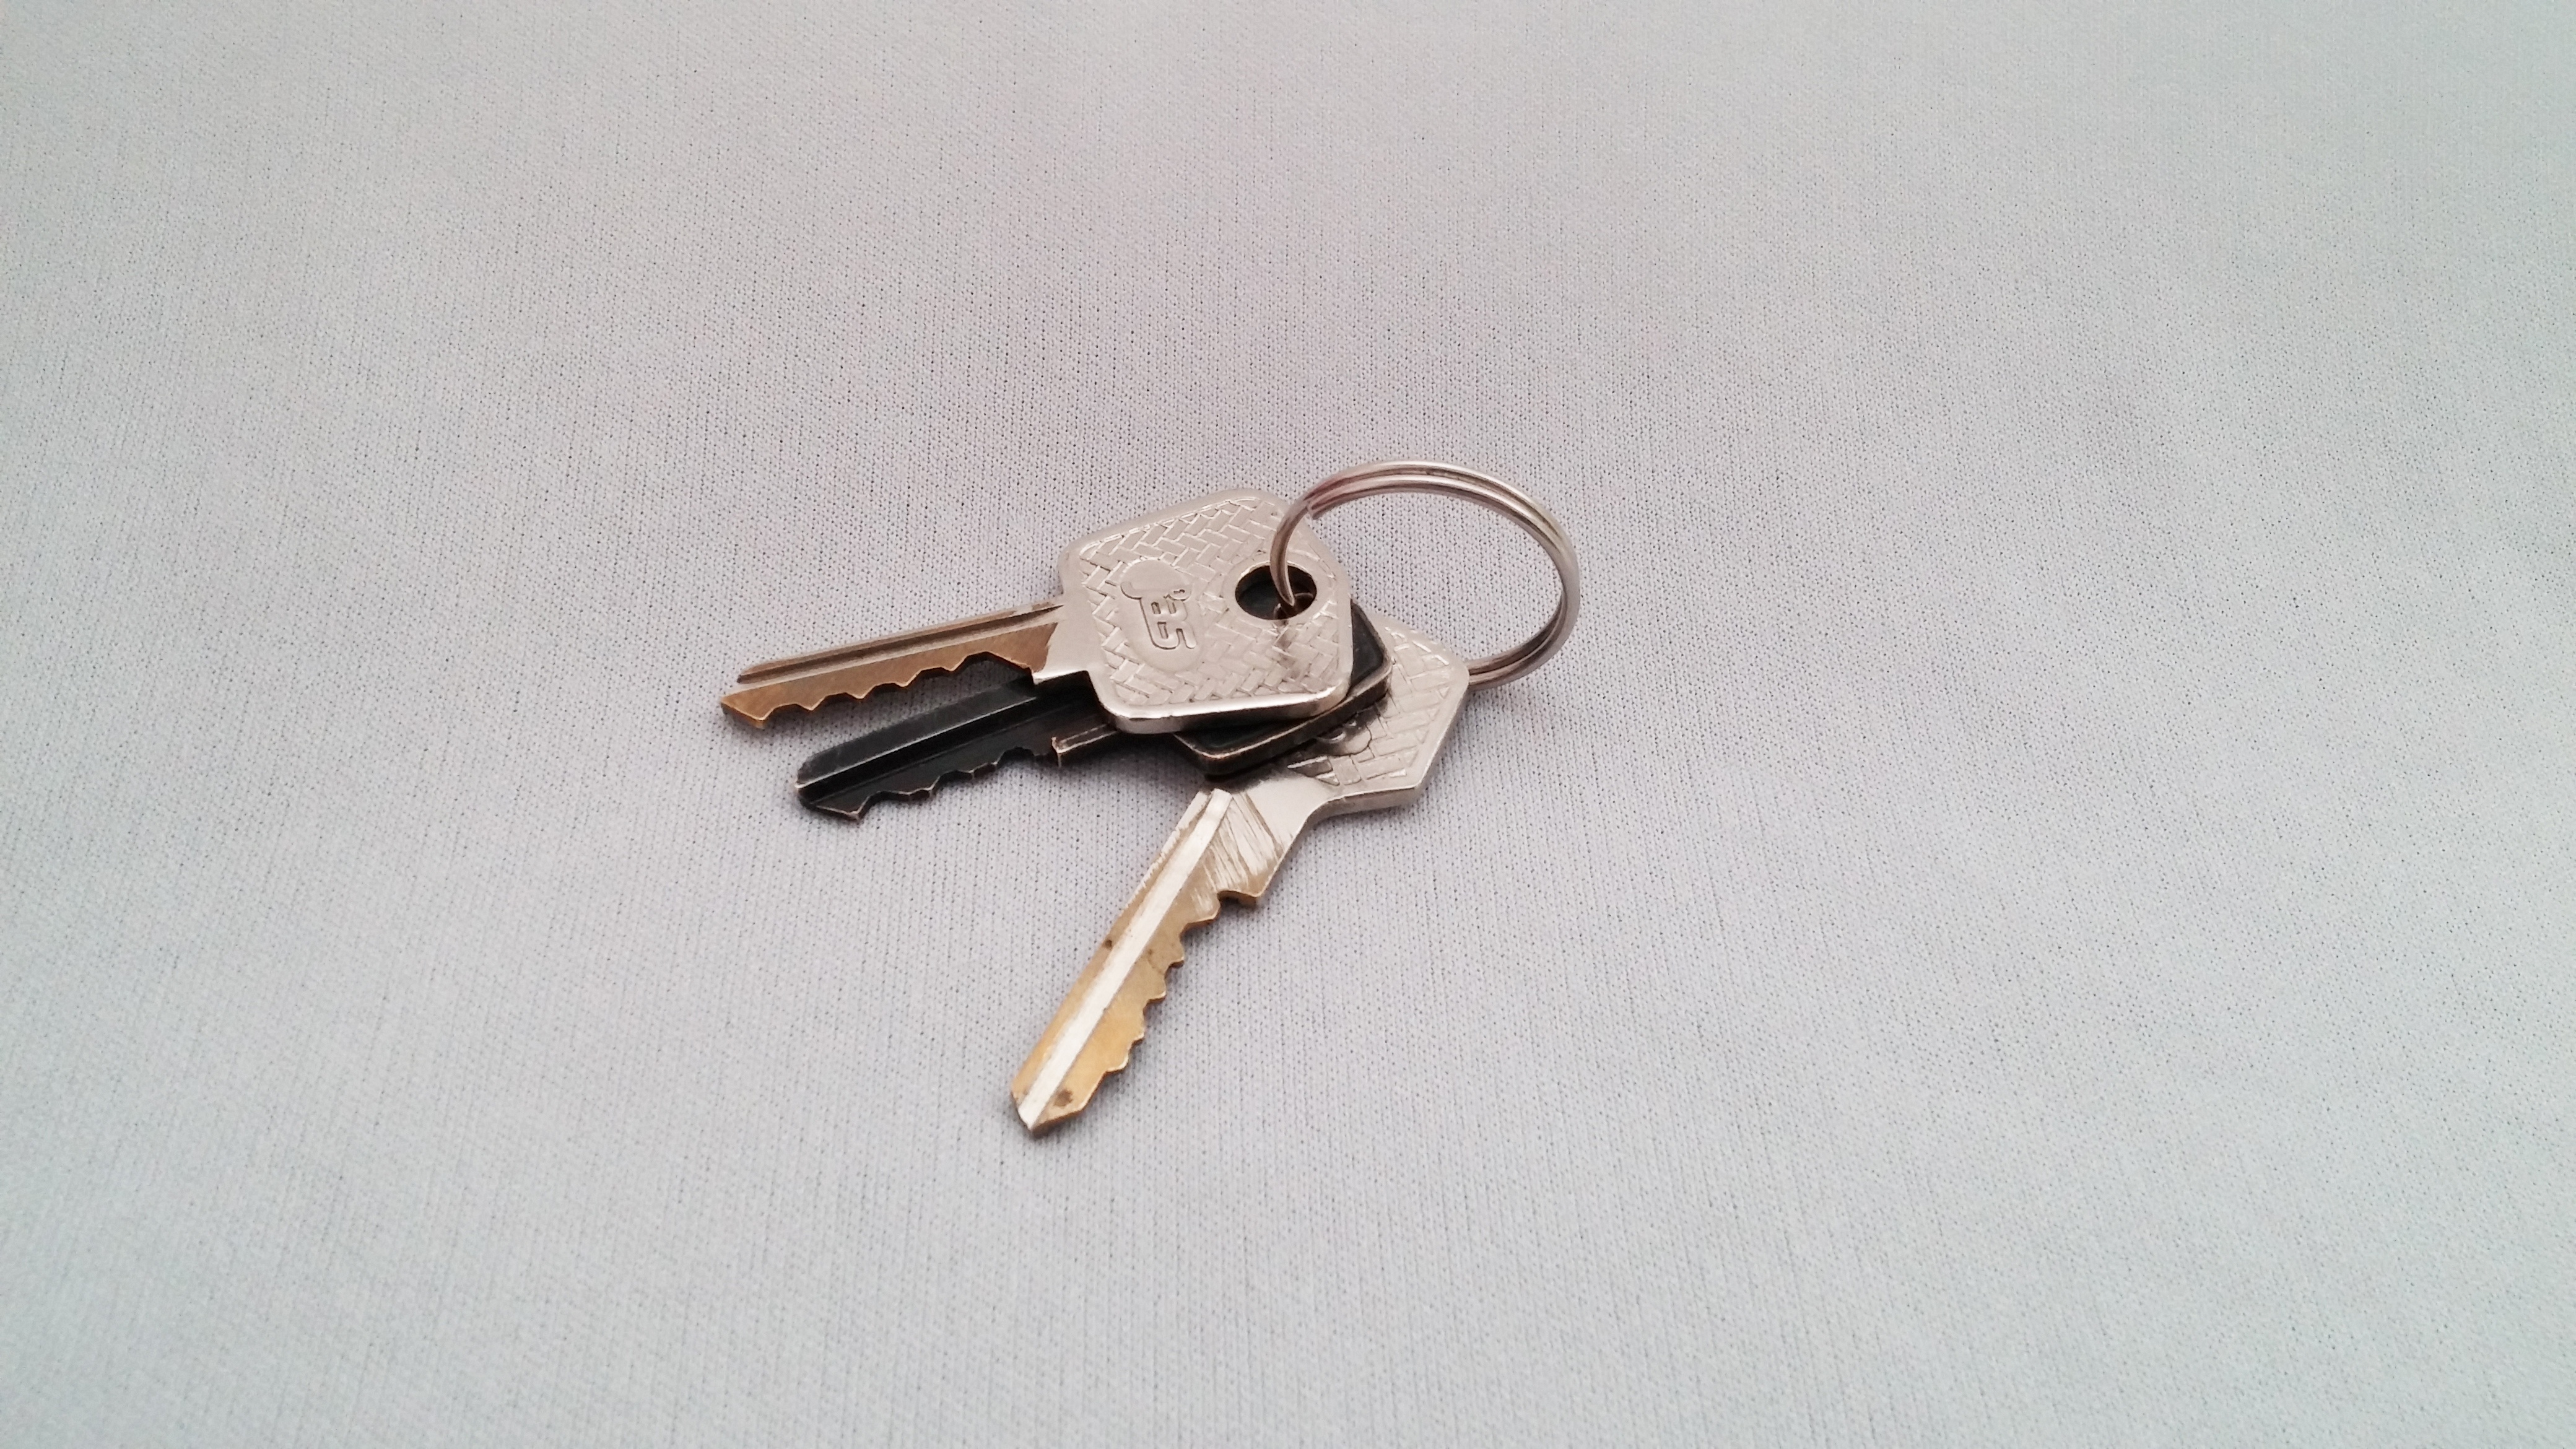
hand, chain, object, silver, keys, locksmith, set of keys, fashion accessory